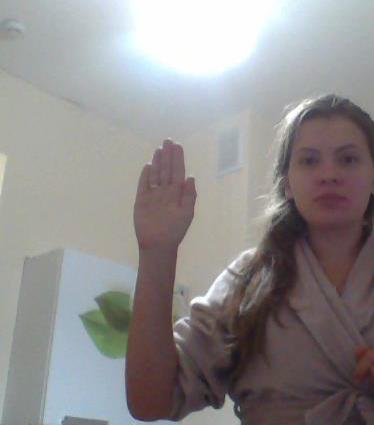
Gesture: stop